Destierros

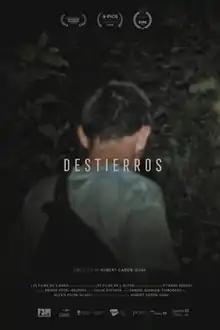
Film poster

Destierros is a 2017 Canadian documentary film, directed by Hubert Caron-Guay The film centres on migrants from Central America who are desperate to emigrate to the United States or Canada for a better life, amid the context of Donald Trump's attempts to close the US-Mexican border.